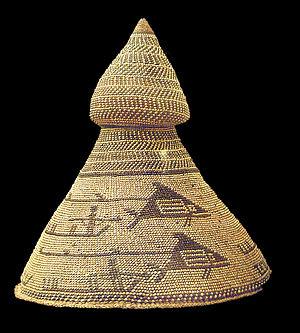
Les Nootkas ou Nuu-chah-nulth sont des Amérindiens vivant sur la côte occidentale du Canada. L'expression Nuu-chah-nulth est aujourd'hui utilisée pour désigner 14 nations du Pacifique Nord-Ouest, chacune guidée par un chef héréditaire, qui vivaient sur le littoral et les eaux de la côte ouest, de l'île de Vancouver en particulier. Un conseil tribal coordonne aujourd'hui les activités de ces nations qui regroupe au début du XXIᵉ siècle environ 8 000 personnes. 2 000 personnes environ vivent loin des réserves, dispersées en Amérique du Nord.
En Amérique du Nord, la période située entre -9000 et -800 est appelée période archaïque. Elle est plus courte en Amérique du Sud où elle se termine vers -3000. Les principaux vestiges laissés par les Paléoaméricains sont des outils lithiques ainsi que des images peintes ou sculptées sur des rochers ou dans des cavernes. Des régions comme le Sud-Ouest des États-Unis ou les Andes sont particulièrement riches en pictogrammes et en pétroglyphes de cette époque reculée. Ces productions forment ce que l'on appelle l'art rupestre.
La Colombie-Britannique ou Colombie britannique, est une province du Canada, sur la côte Ouest, bordée à l'est par l'Alberta et au nord par le Yukon et les Territoires du Nord-Ouest. Elle partage aussi deux frontières avec les États-Unis. La façade océanique suit entièrement le relief des chaînes côtières du Pacifique au-delà desquelles s'étend le plateau intérieur sur les contreforts des Rocheuses. Elle est située dans la région physiographique des cordillères de l'Ouest.